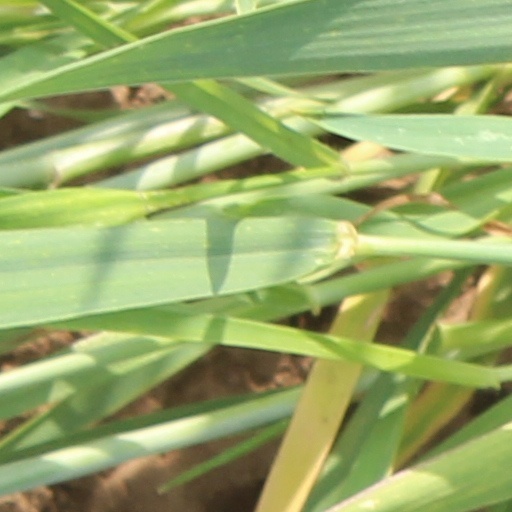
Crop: wheat